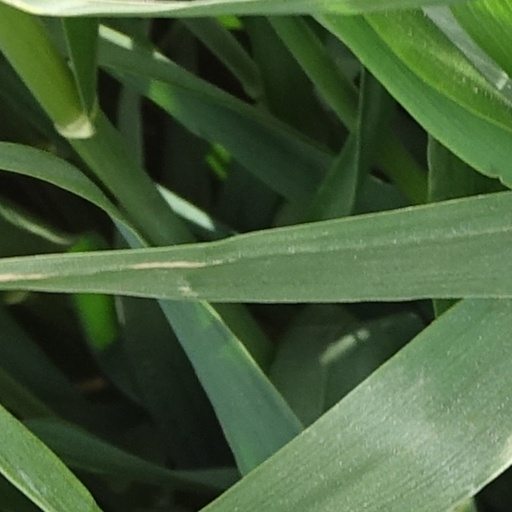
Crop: wheat